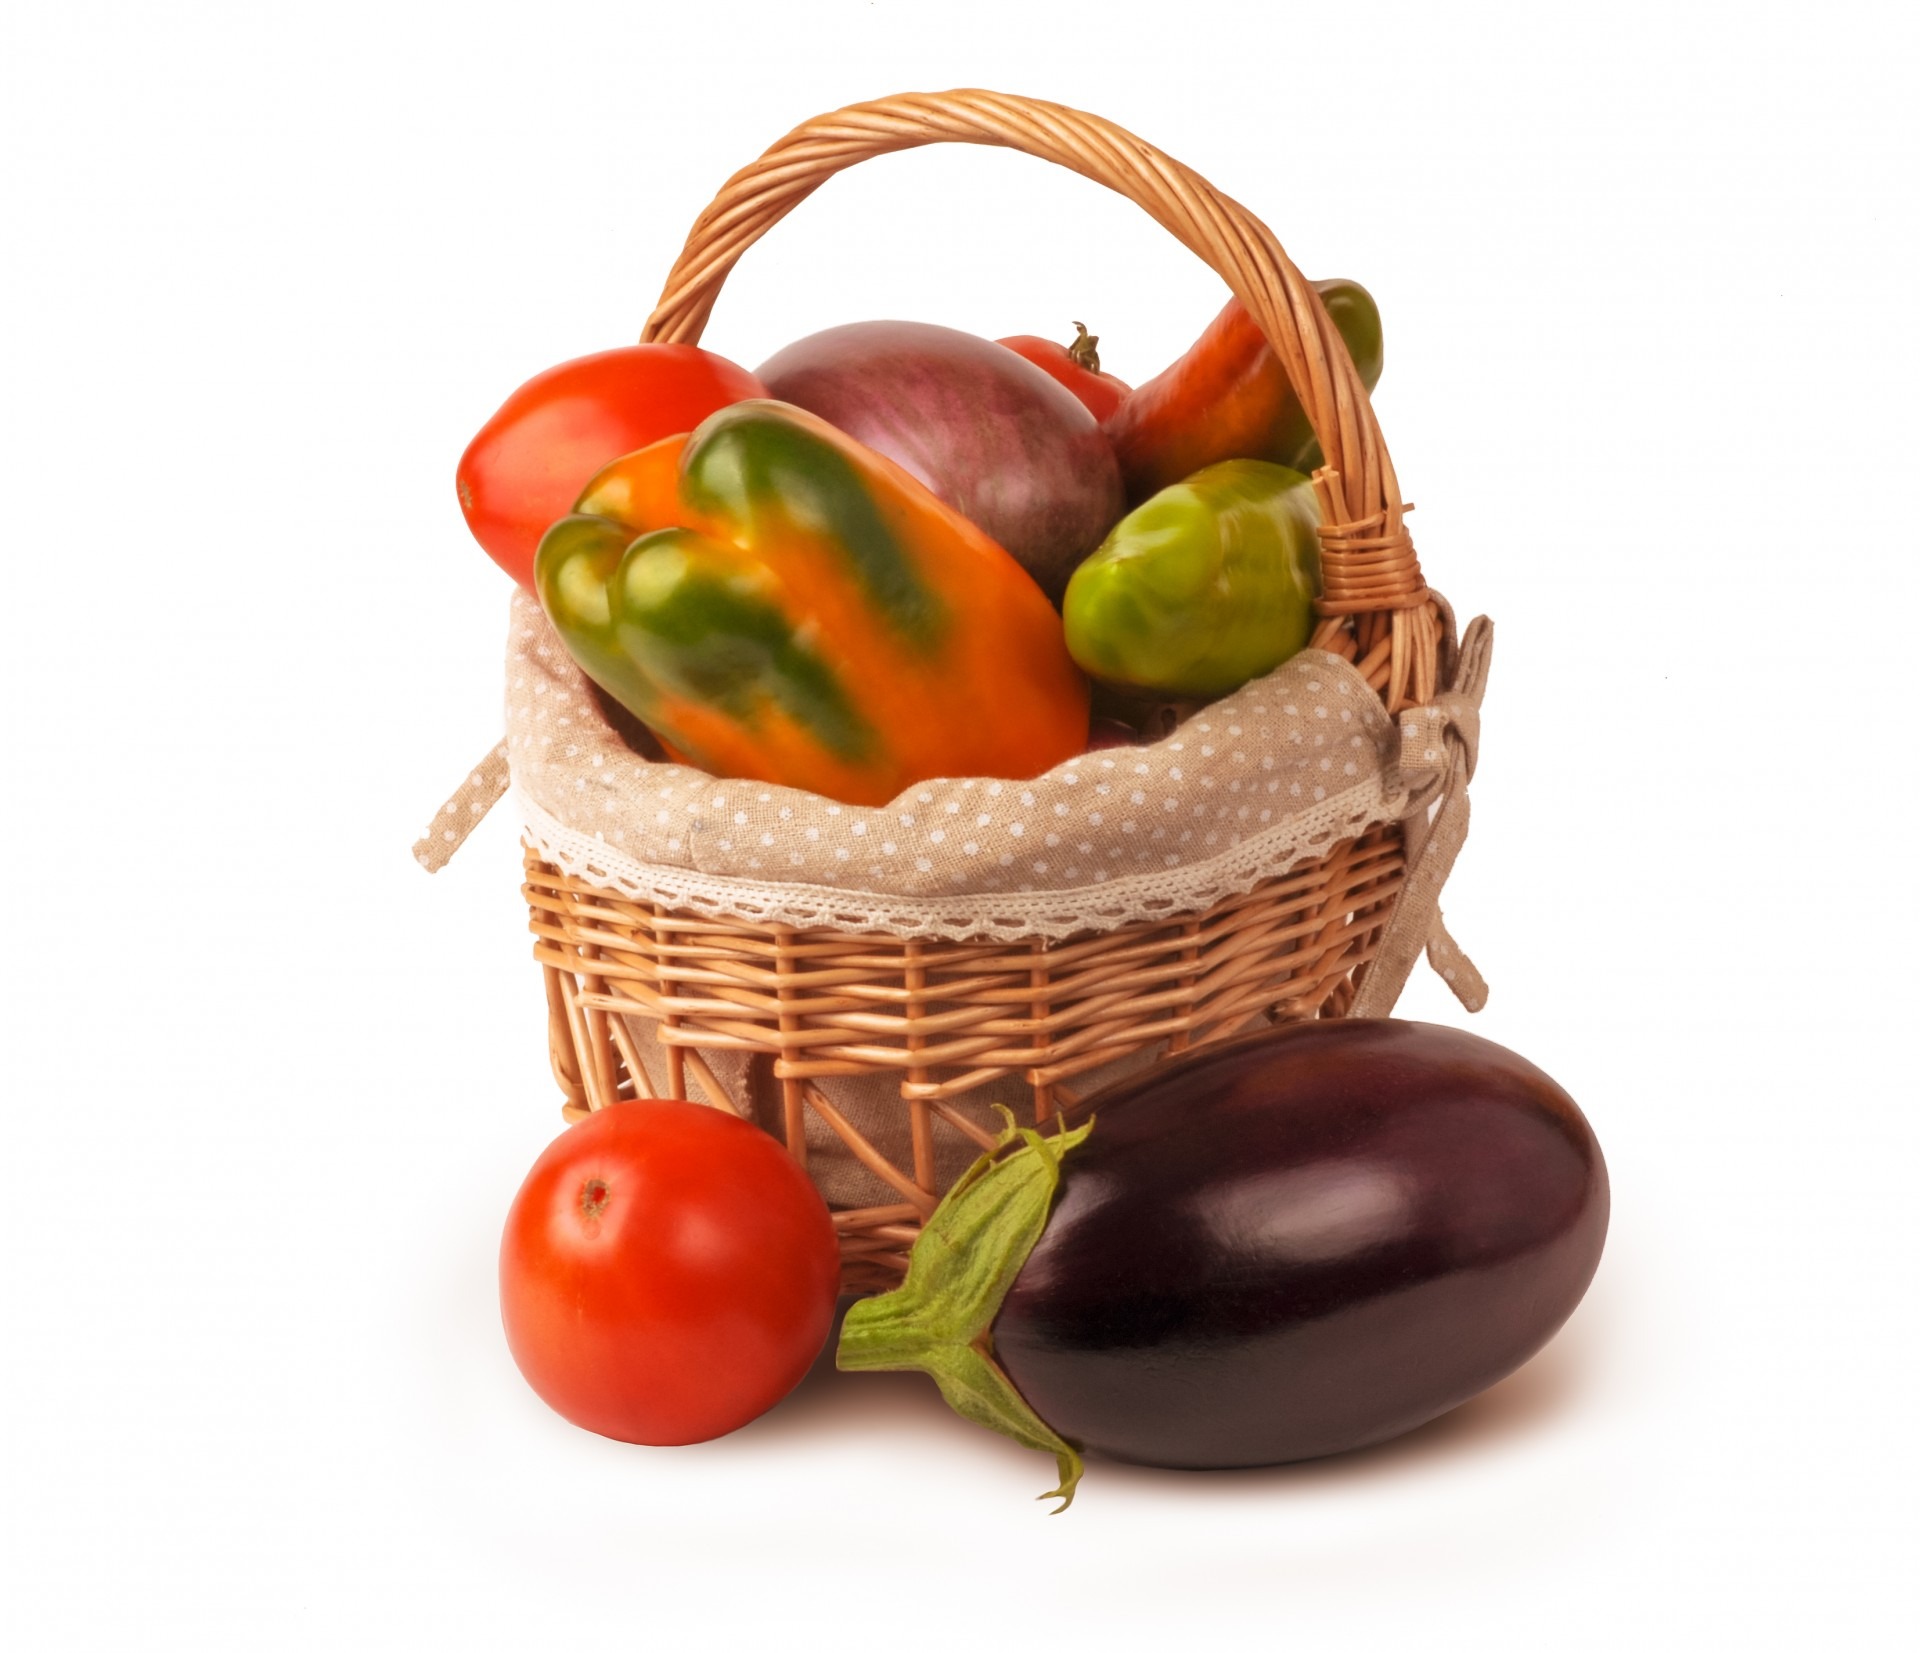
plant, fruit, isolated, food, pepper, harvest, produce, vegetable, natural, autumn, set, basket, storage, vegetables, harvesting, eggplant, flowering plant, organic foods, land plant